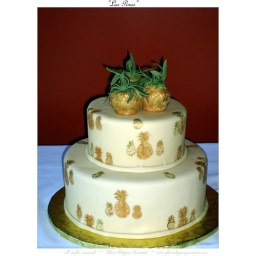
Marzipan icing with pineapple motif in gold and green and marzipan pineapples on top